List of Franklin & Marshall Diplomats head football coaches

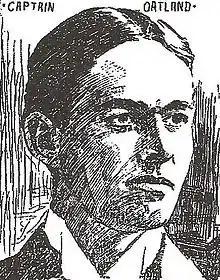
The 11th head coach was John Outland, the namesake for the Outland Trophy.

The Franklin & Marshall Diplomats football program is a college football team that represents Franklin & Marshall College in the Centennial Conference, a part of the NCAA Division III. The team has had 39 head coaches since its first recorded football game in 1887. The current coach is Tom Blumenauer who first took the position for the 2022 season.